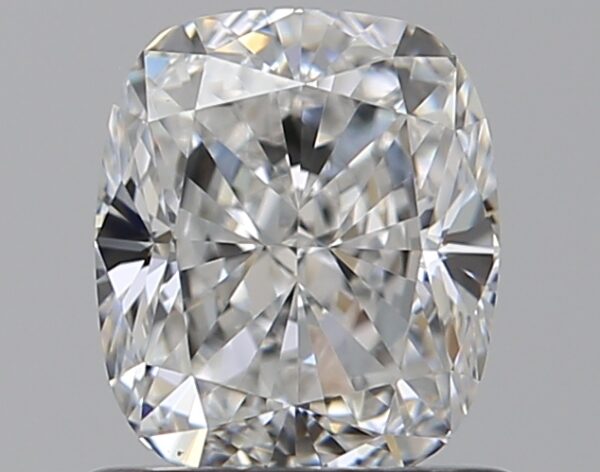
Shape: cushion
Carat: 1
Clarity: VS1
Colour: F
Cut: EX
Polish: EX
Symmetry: VG
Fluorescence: M
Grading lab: GIA
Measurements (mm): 6.09 x 5.21 x 3.61